Geography of Scotland in the early modern era

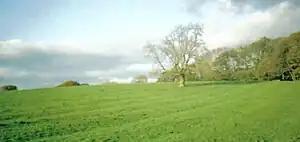
Rig and furrow marks at Buchans Field, Wester Kittochside.

Increasing contacts with England after the Union of 1707 led to a conscious attempt to improve agriculture among the gentry and nobility. The Society of Improvers was founded in 1723, including in its 300 members dukes, earls, lairds and landlords. Haymaking was introduced along with the English plough and foreign grasses, the sowing of rye grass and clover. Turnips and cabbages were introduced, lands enclosed and marshes drained, lime was put down, roads built and woods planted. Drilling and sowing and crop rotation were introduced. The introduction of the potato to Scotland in 1739 greatly improved the diet of the peasantry. Enclosures began to displace the run rig system and free pasture. New farm buildings, often based on designs in patterns books, replaced the fermtoun and regional diversity was replaced with a standardisation of building forms. Smaller farms retained the linear outline of the longhouse, with dwelling house, barn and byre in a row, but in larger farms a three- or four-sided layout became common, separating the dwelling house from barns and servants quarters. There was increasing regional specialisation. The Lothians became a major centre of grain, Ayrshire of cattle breading and the Borders of sheep. However, although some estate holders improved the quality of life of their displaced workers, enclosures led to unemployment and forced migrations to the burghs or abroad.